Shri Govindram Seksaria Institute of Technology and Science

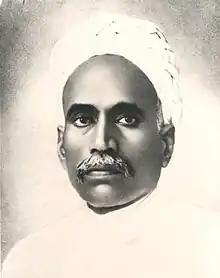
The institute is named after Seth Shri Govindram Seksaria.

An industrialist of the town, Seth Shri Kudilaji Seksaria, responded by donating an initial amount for starting the institute in the name of his late father Seth Shri Govindram Seksaria, who is famously known as the Cotton King of India.